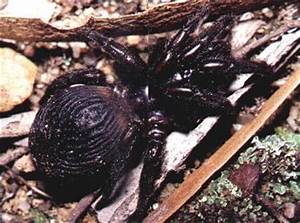
Label: spider